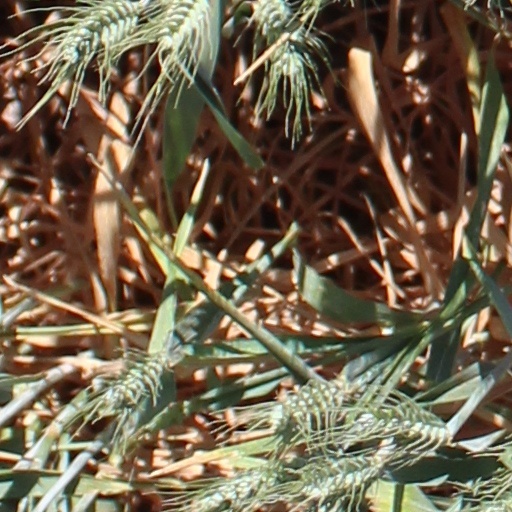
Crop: wheat